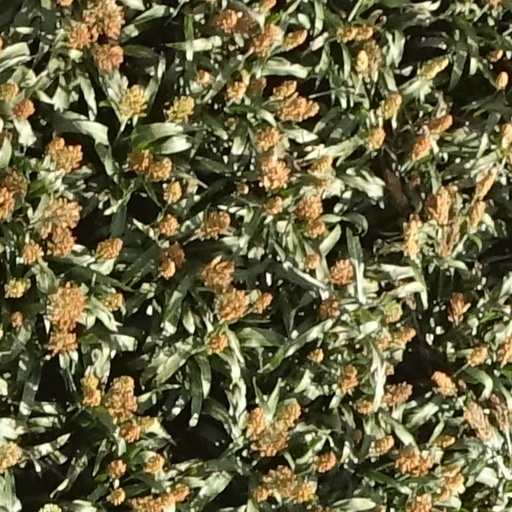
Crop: sorghum